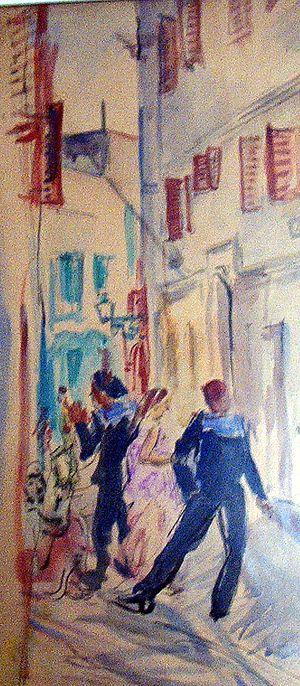
Le musée national des Beaux-Arts d'Alger, est l’un des plus grands musées d’art d'Afrique. Ouvert au public depuis le 5 mai 1930, il est situé dans le quartier du Hamma, du côté du jardin d'essai du Hamma.
Jean Launois est un peintre français né le 22 novembre 1898 aux Sables-d'Olonne et mort le 27 novembre 1942 à Alger.